Nomonde Rasmeni

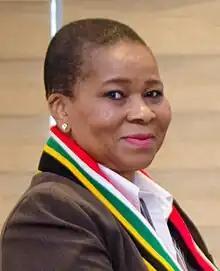
Rasmeni in 2018

Rachel Nomonde Rasmeni (born 17 April 1957) is a South African politician who represented the African National Congress (ANC) in the National Council of Provinces from 2009 to 2014 and in the North West Provincial Legislature from 1994 to 2009. Under Premier Edna Molewa, she served as the North West's Member of the Executive Council (MEC) for Health from 2005 to 2009 and as MEC for Social Development from 2004 to 2005. She also served on the Central Committee of the South African Communist Party between 2007 and 2017.